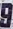
Number: 9